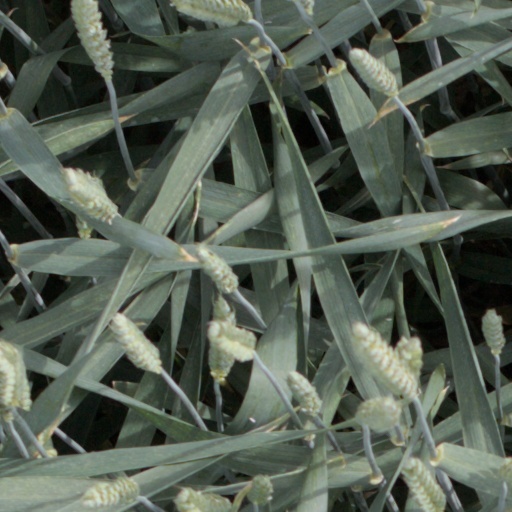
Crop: wheat